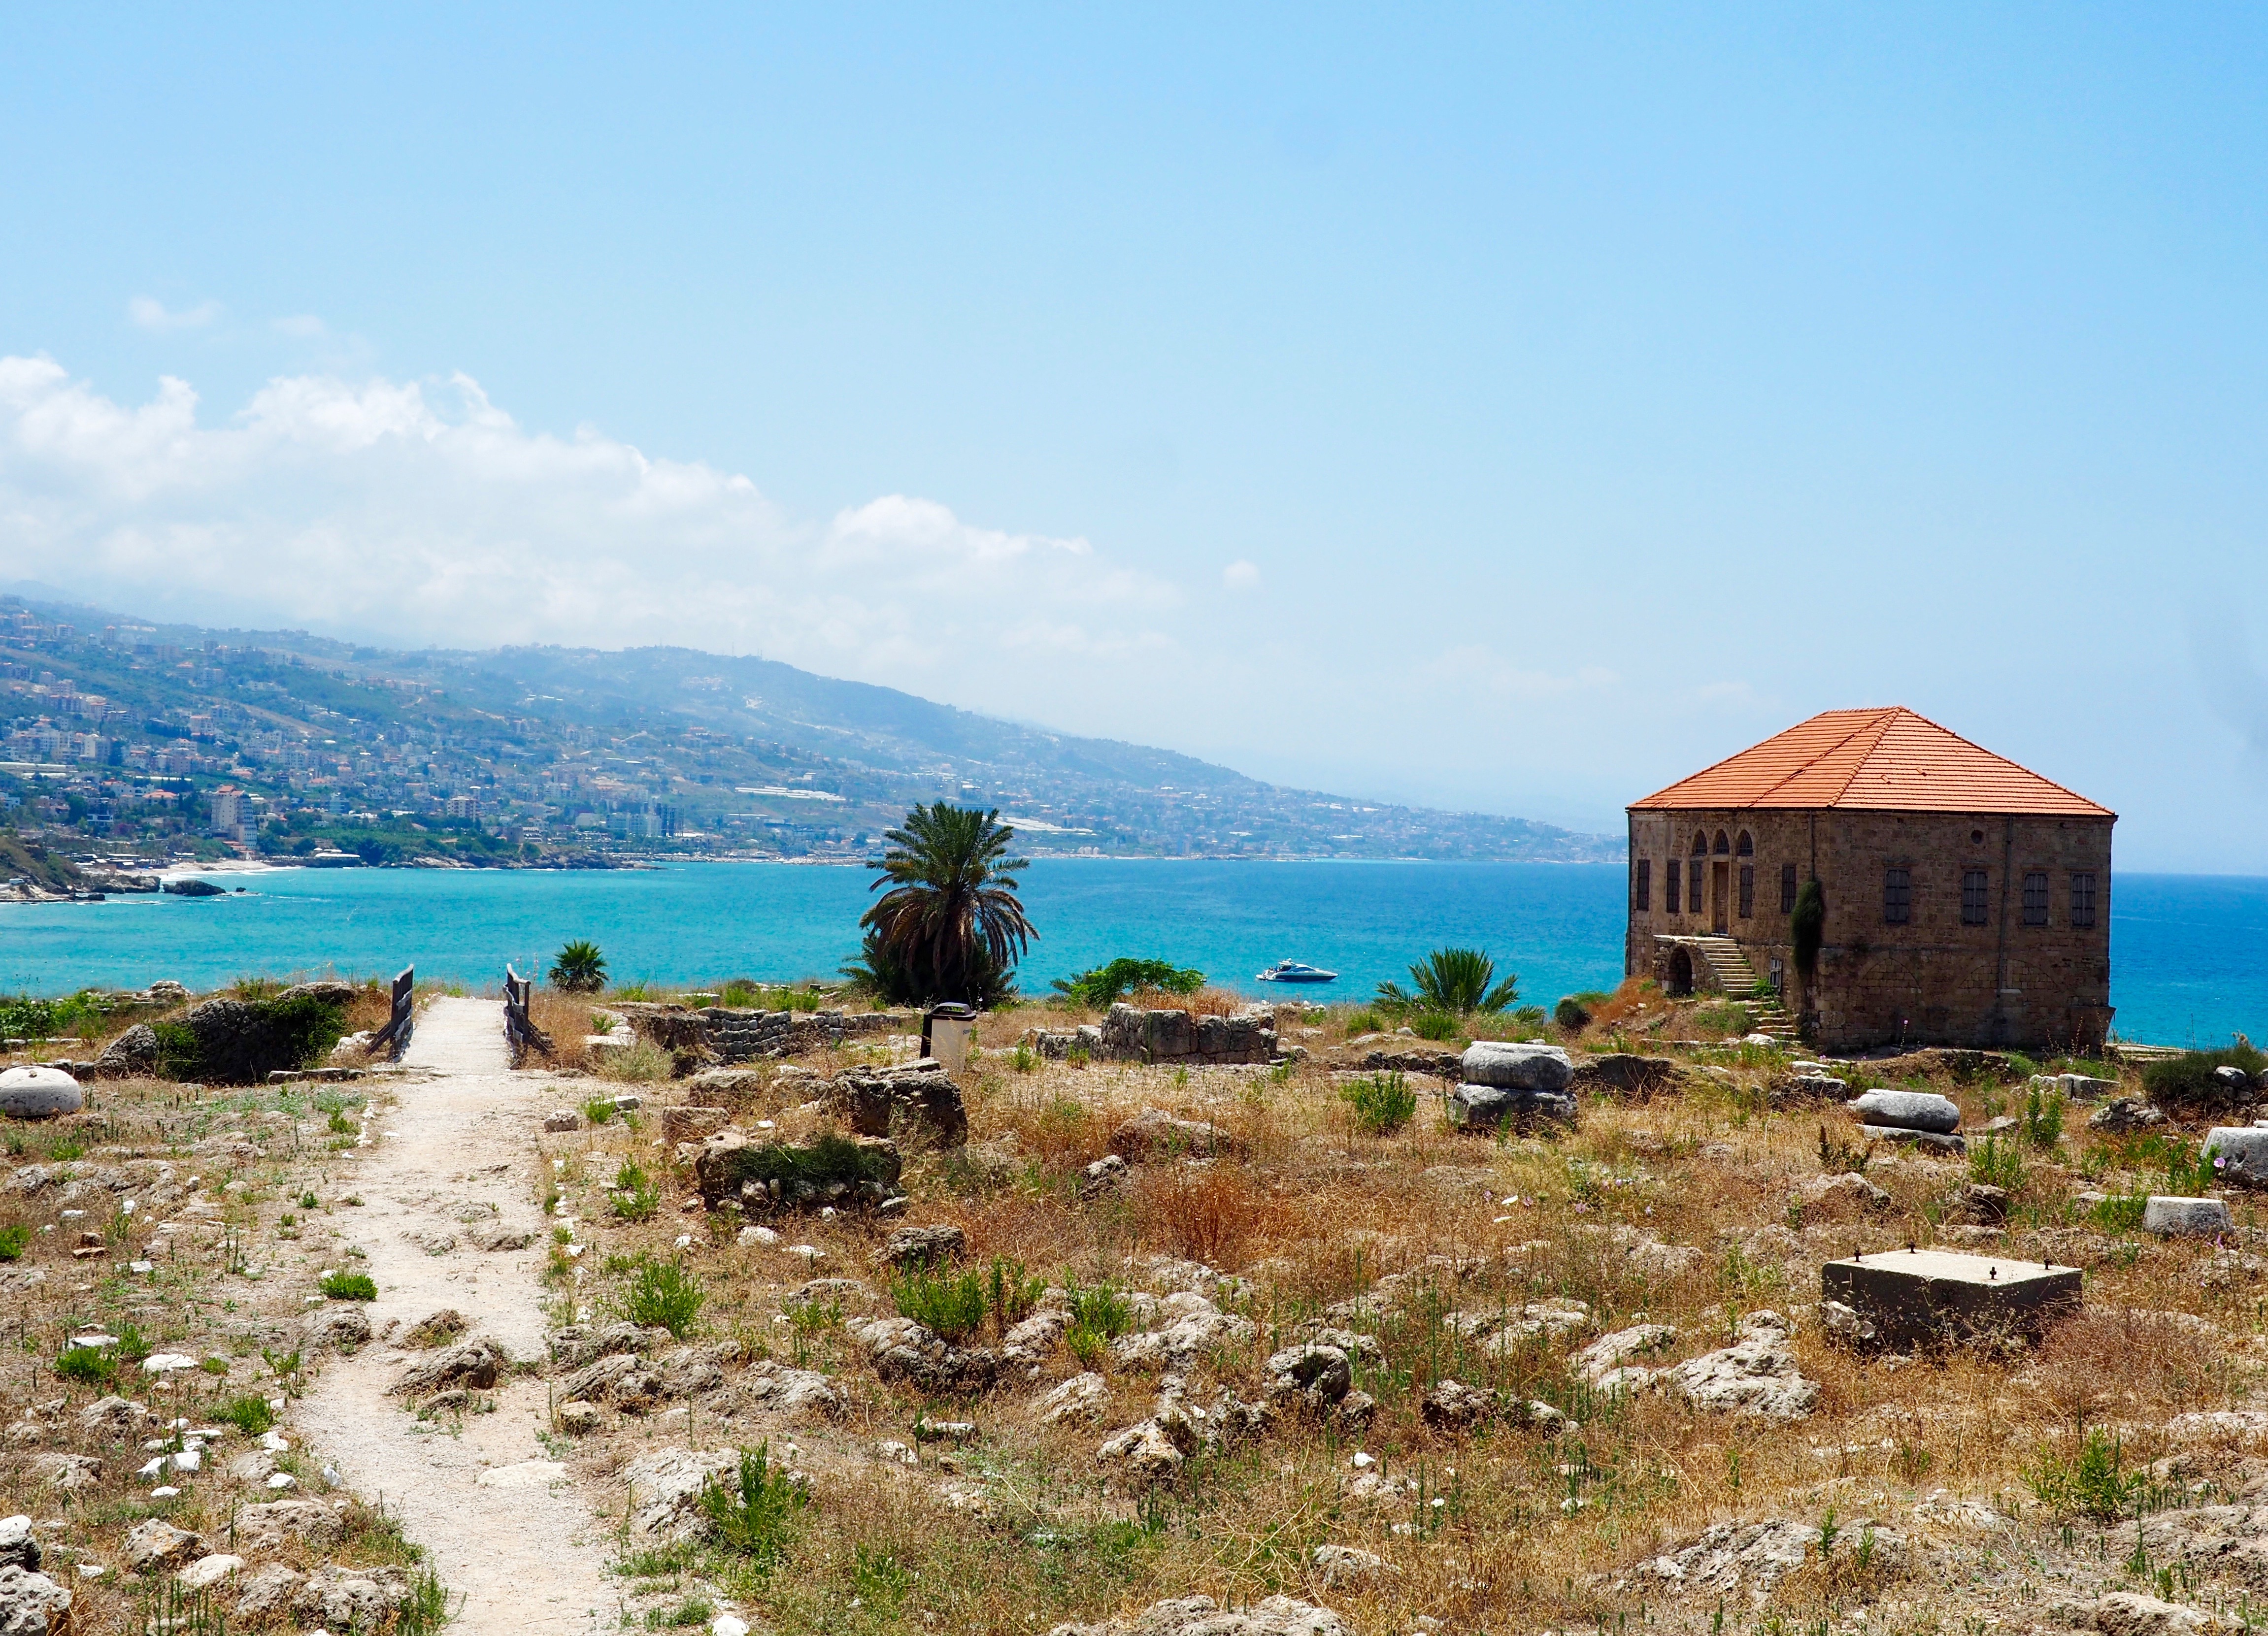
landscape, sea, coast, mountain, hill, lake, vacation, hut, plateau, rural area